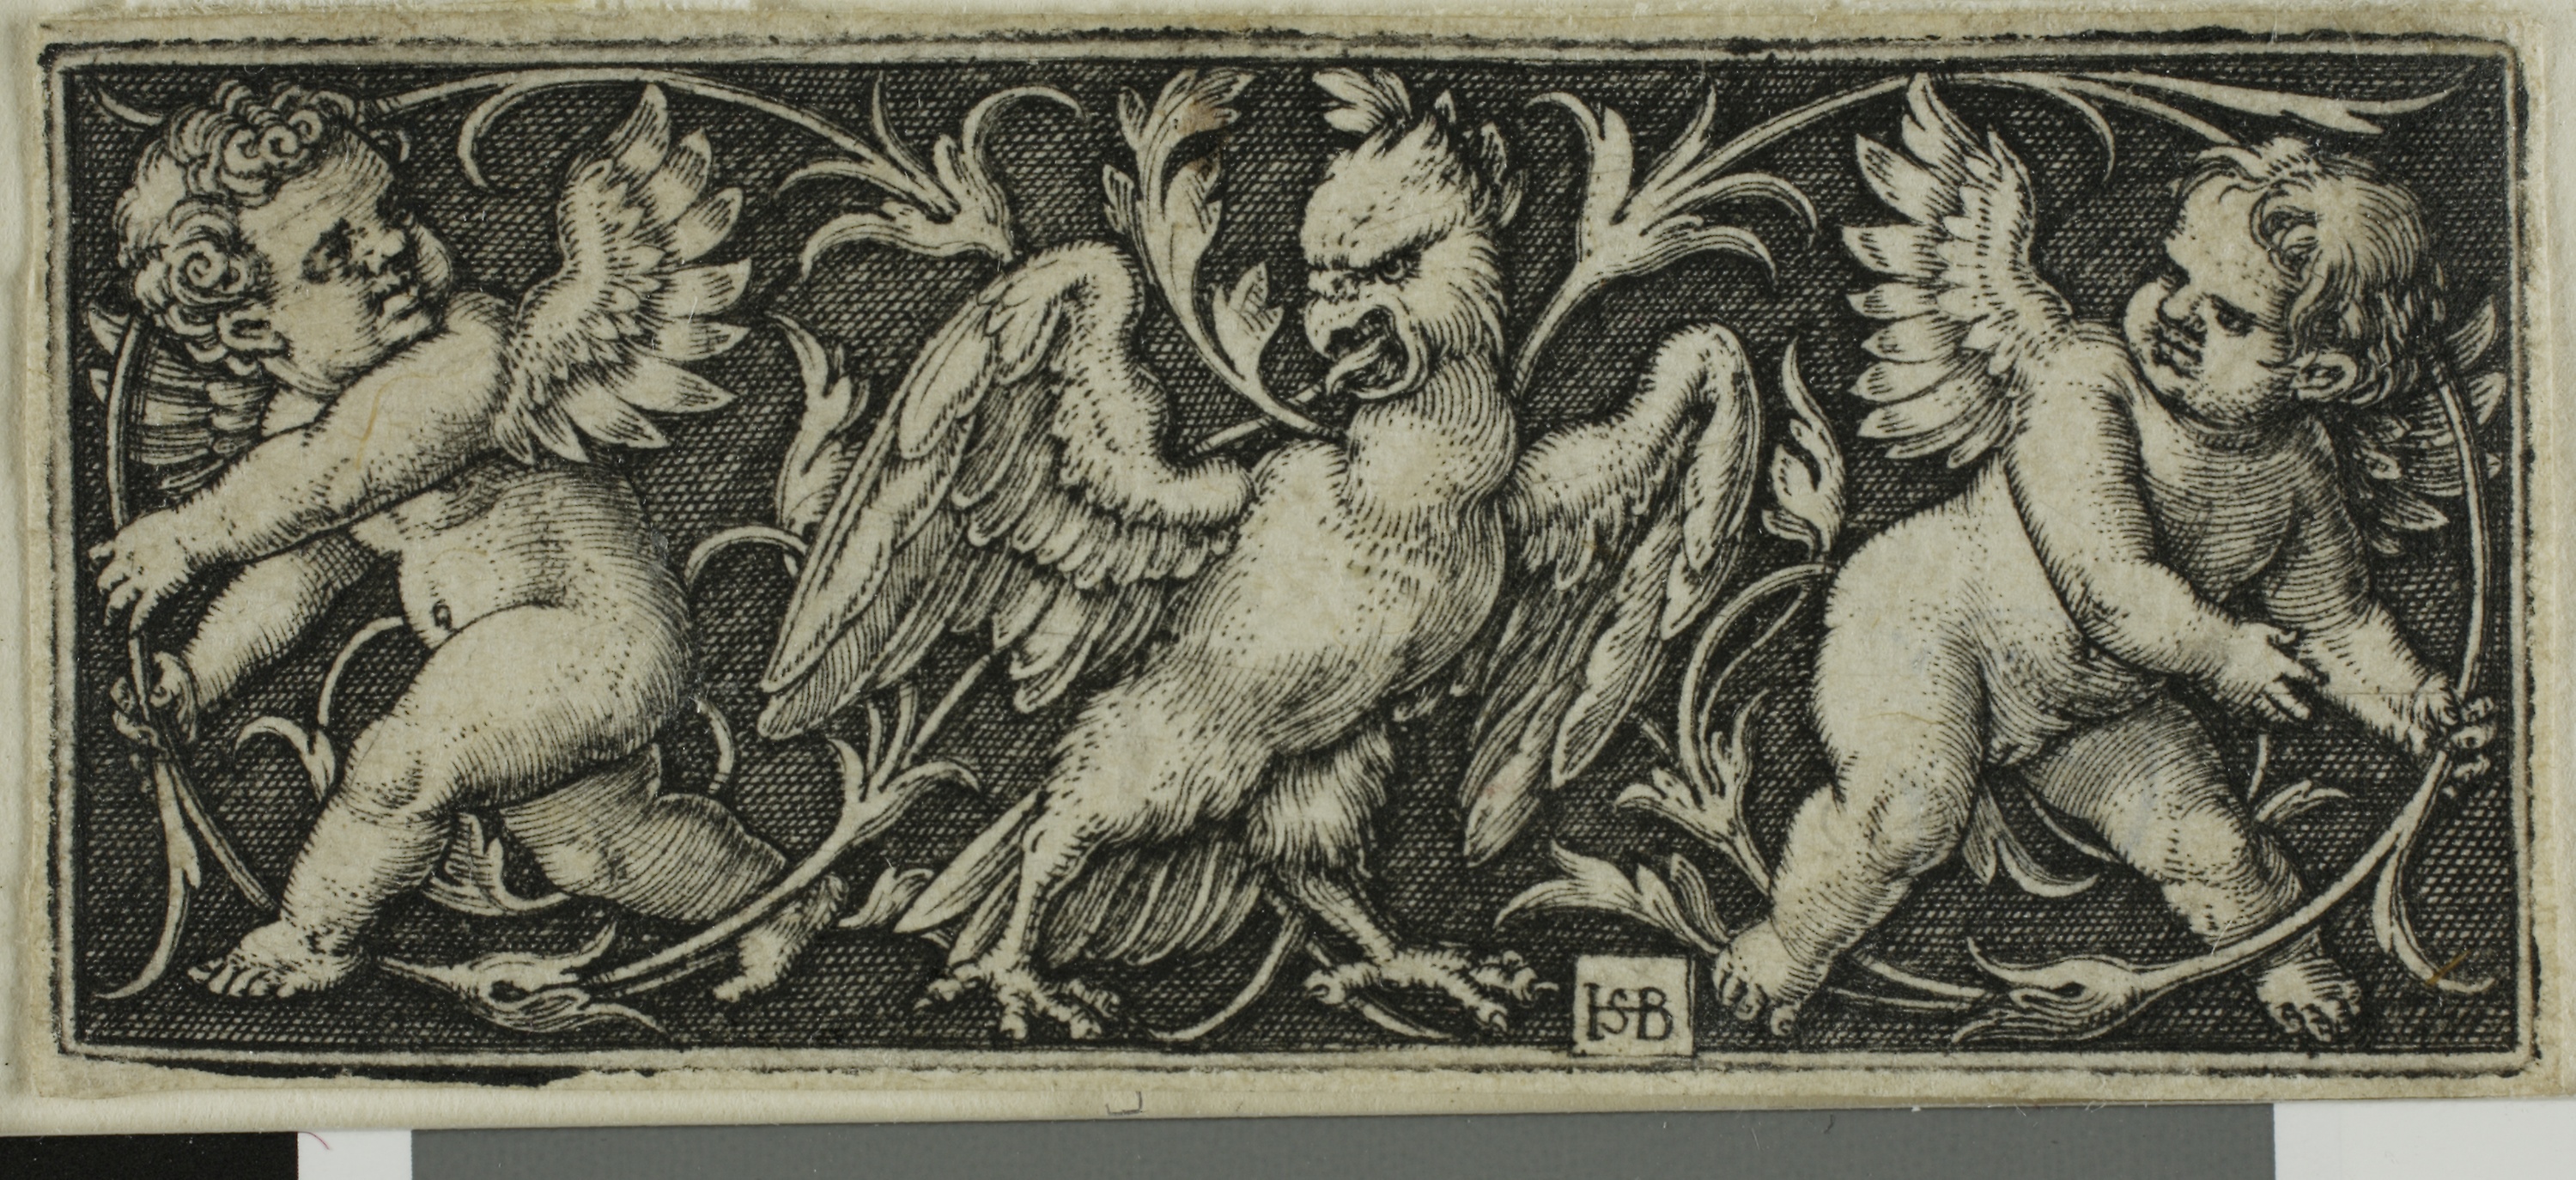
art, mythology, drawing, illustration, printmaking, fictional character, tapestry, visual arts, relief, painting, artwork